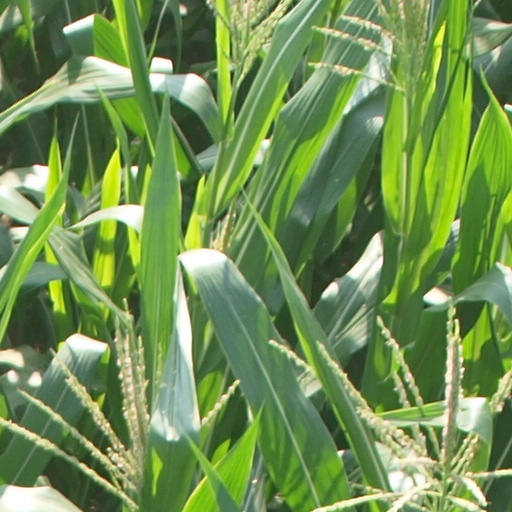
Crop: maize; corn